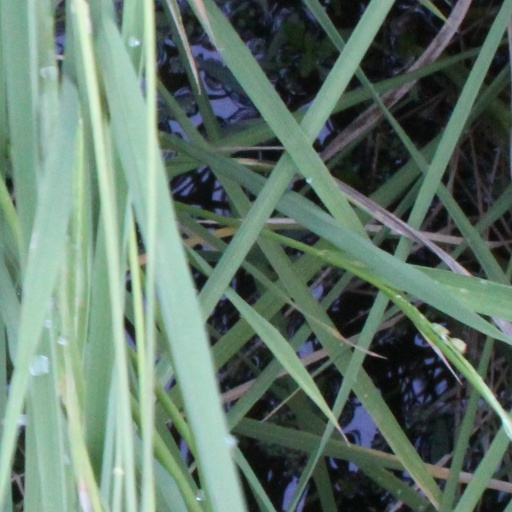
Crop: rice